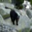
Label: bear